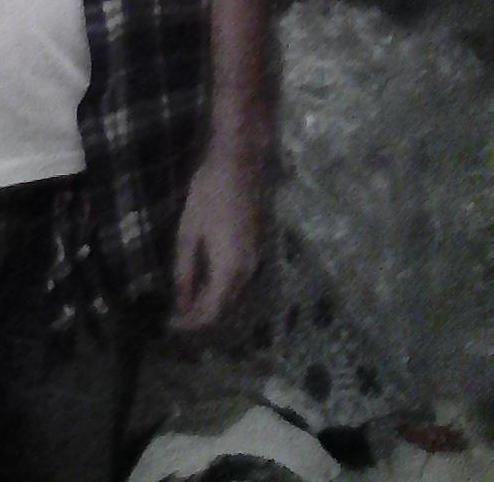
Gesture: no_gesture